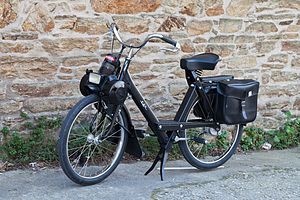
VéloSoleX
Vélosolex 3800, fra 1966
En VéloSoleX er en motoriseret cykel / cykel med hjælpemotor / lille knallert, hvis motor er udviklet af den franske maskinfabrik Solex under 2.verdenskrig, og kom på markedet i de sidste måneder i 1946.